Theories of general anaesthetic action

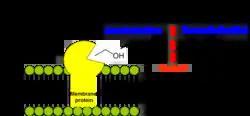
The Meyer-Overton rule predicts the constant increase of anaesthetic potency of n-alkanols with increasing chain length. However, above certain length the potency vanishes.

If general anaesthetics disrupt ion channels by partitioning into and perturbing the lipid bilayer, then one would expect that their solubility in lipid bilayers would also display the cutoff effect. However, partitioning of alcohols into lipid bilayers does not display a cutoff for long-chain alcohols from "n"-decanol to "n"-pentadecanol. A plot of chain length vs. the logarithm of the lipid bilayer/buffer partition coefficient "K" is linear, with the addition of each methylene group causing a change in the Gibbs free energy of -3.63 kJ/mol.